Bush School of Government and Public Service

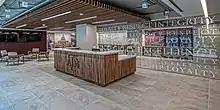
Lobby area at the Bush School DC Teaching Site.

Earning the Medal of Excellence requires students to complete the Leadership Certificate and prepare a reflective learning ePortfolio, which documents what the student has learned throughout his or her degree program. Students have two years to complete the requirements for the Medal, and they submit their work for final review at the end of their second year. Students earning the Medal of Excellence receive two awards at a ceremony held in the spring of the year they graduate: